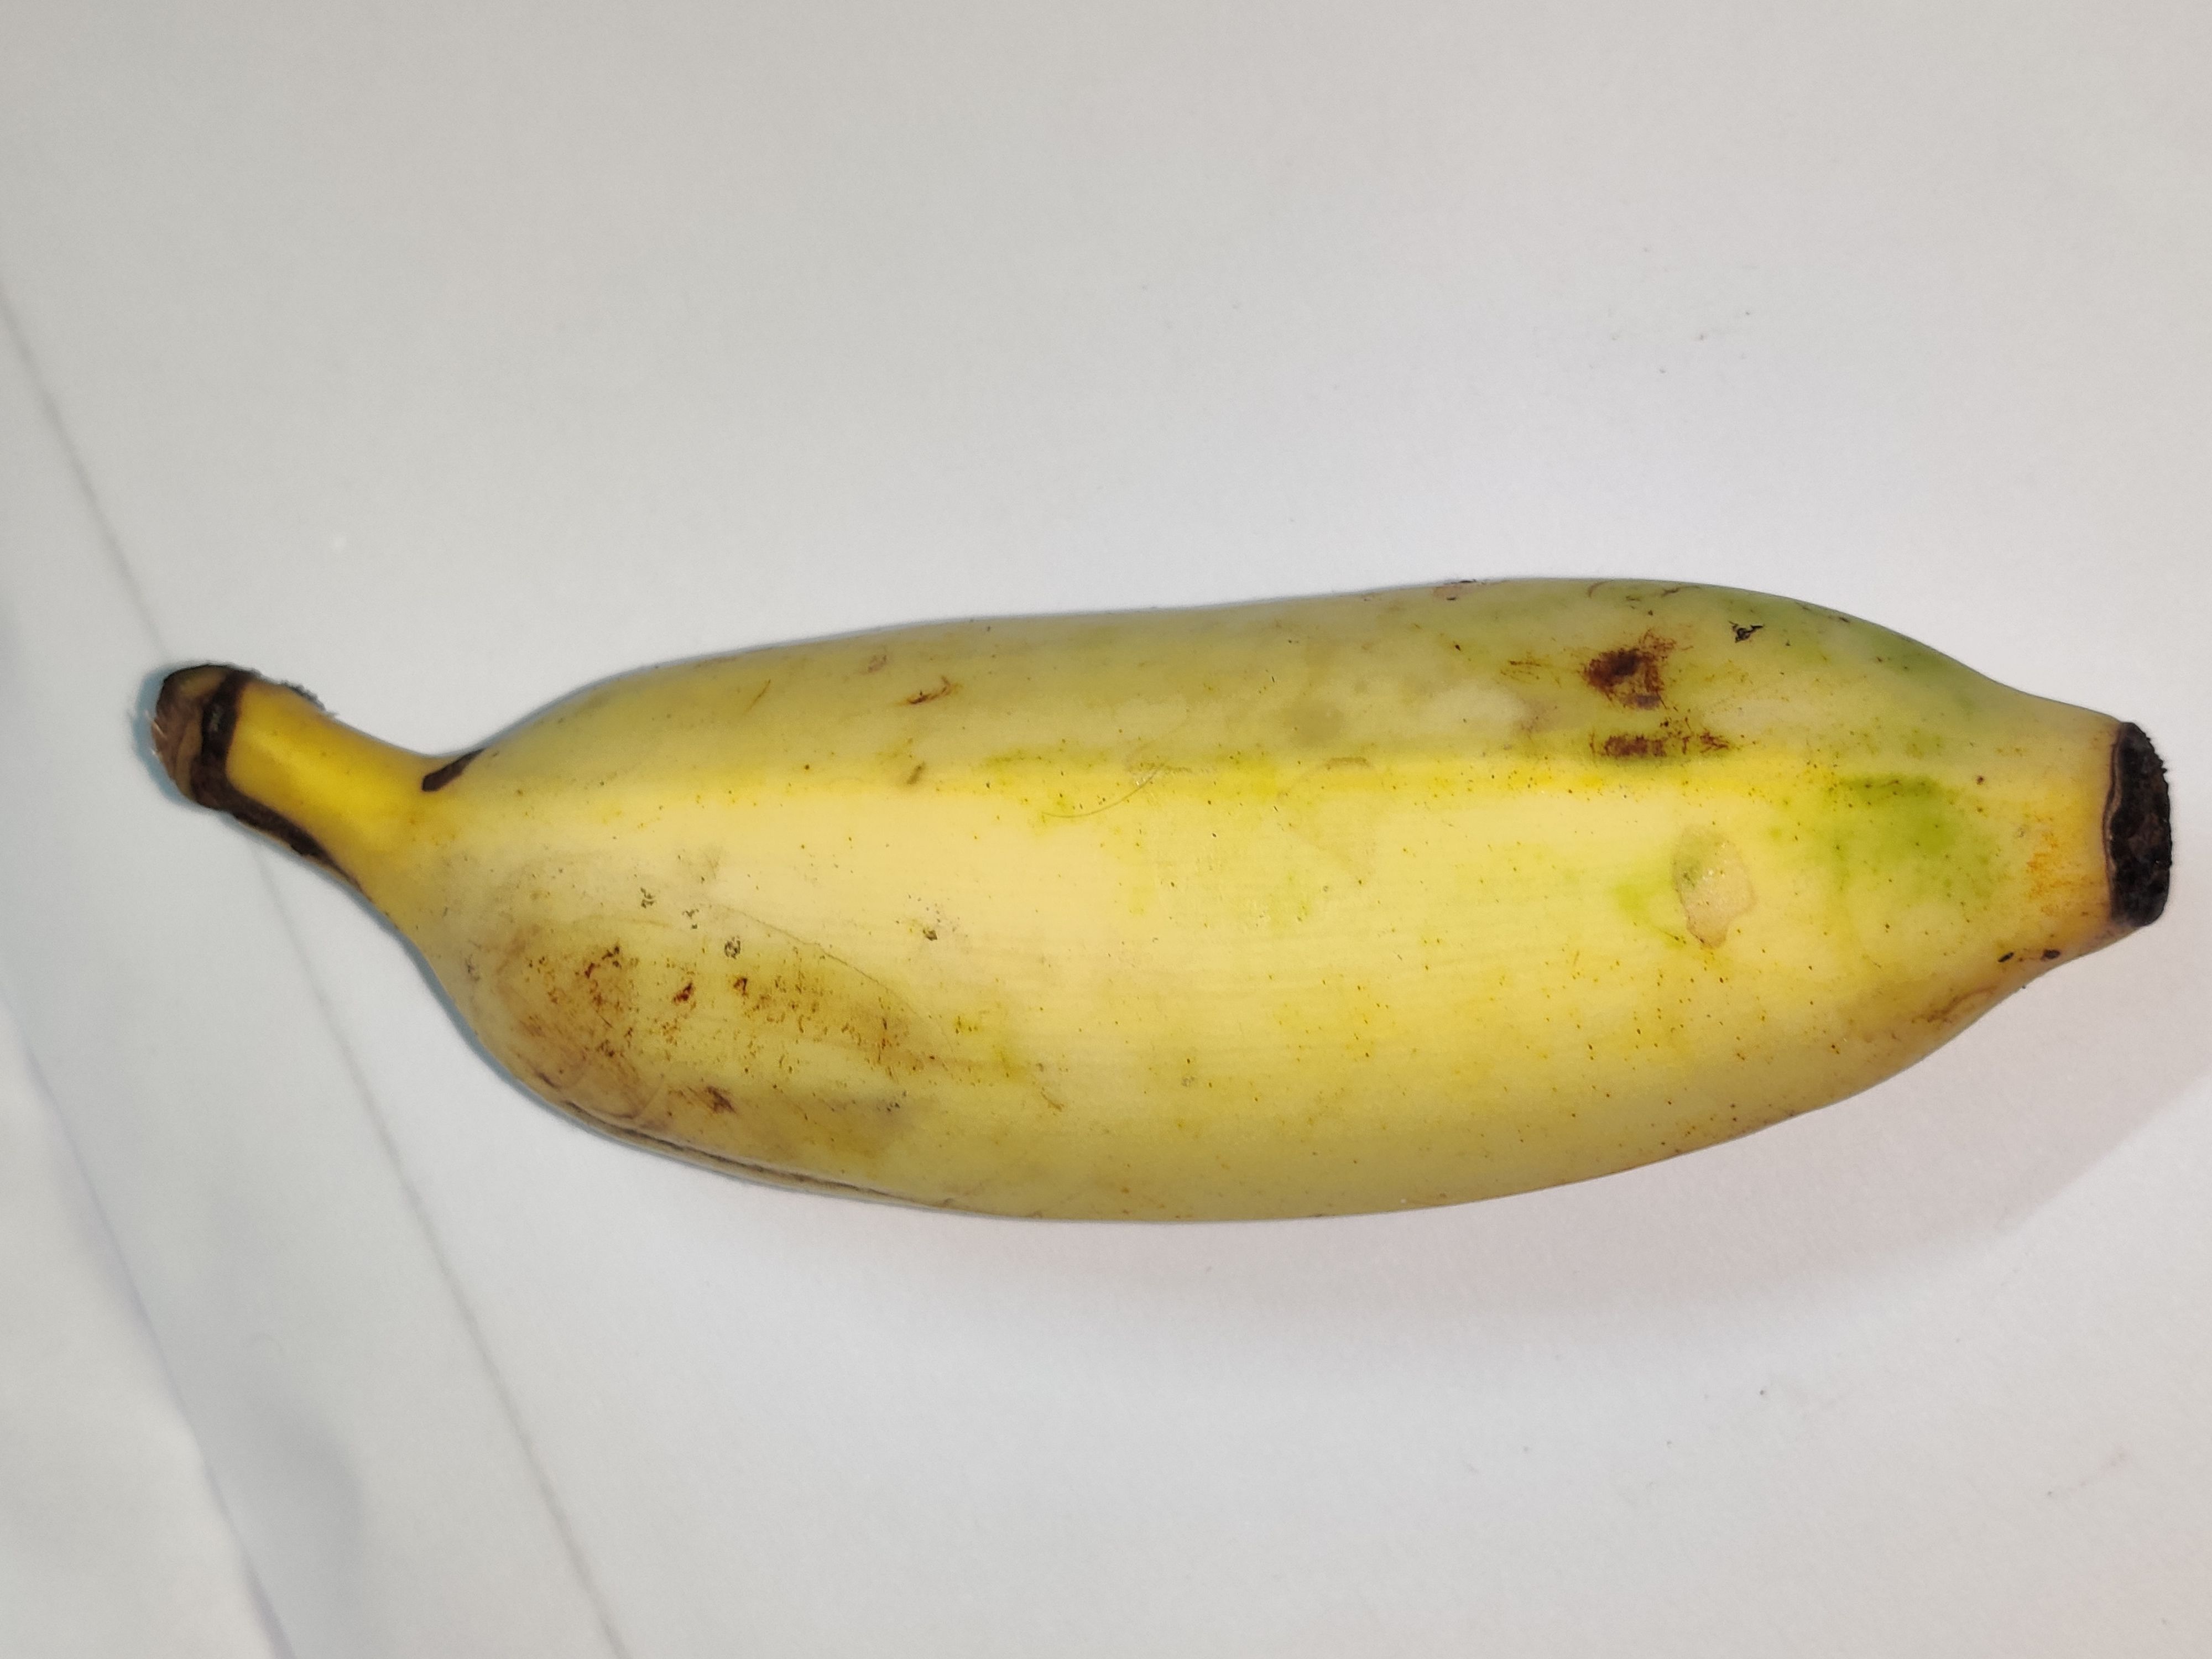
Fruit: banana
Grade: 1st-grade